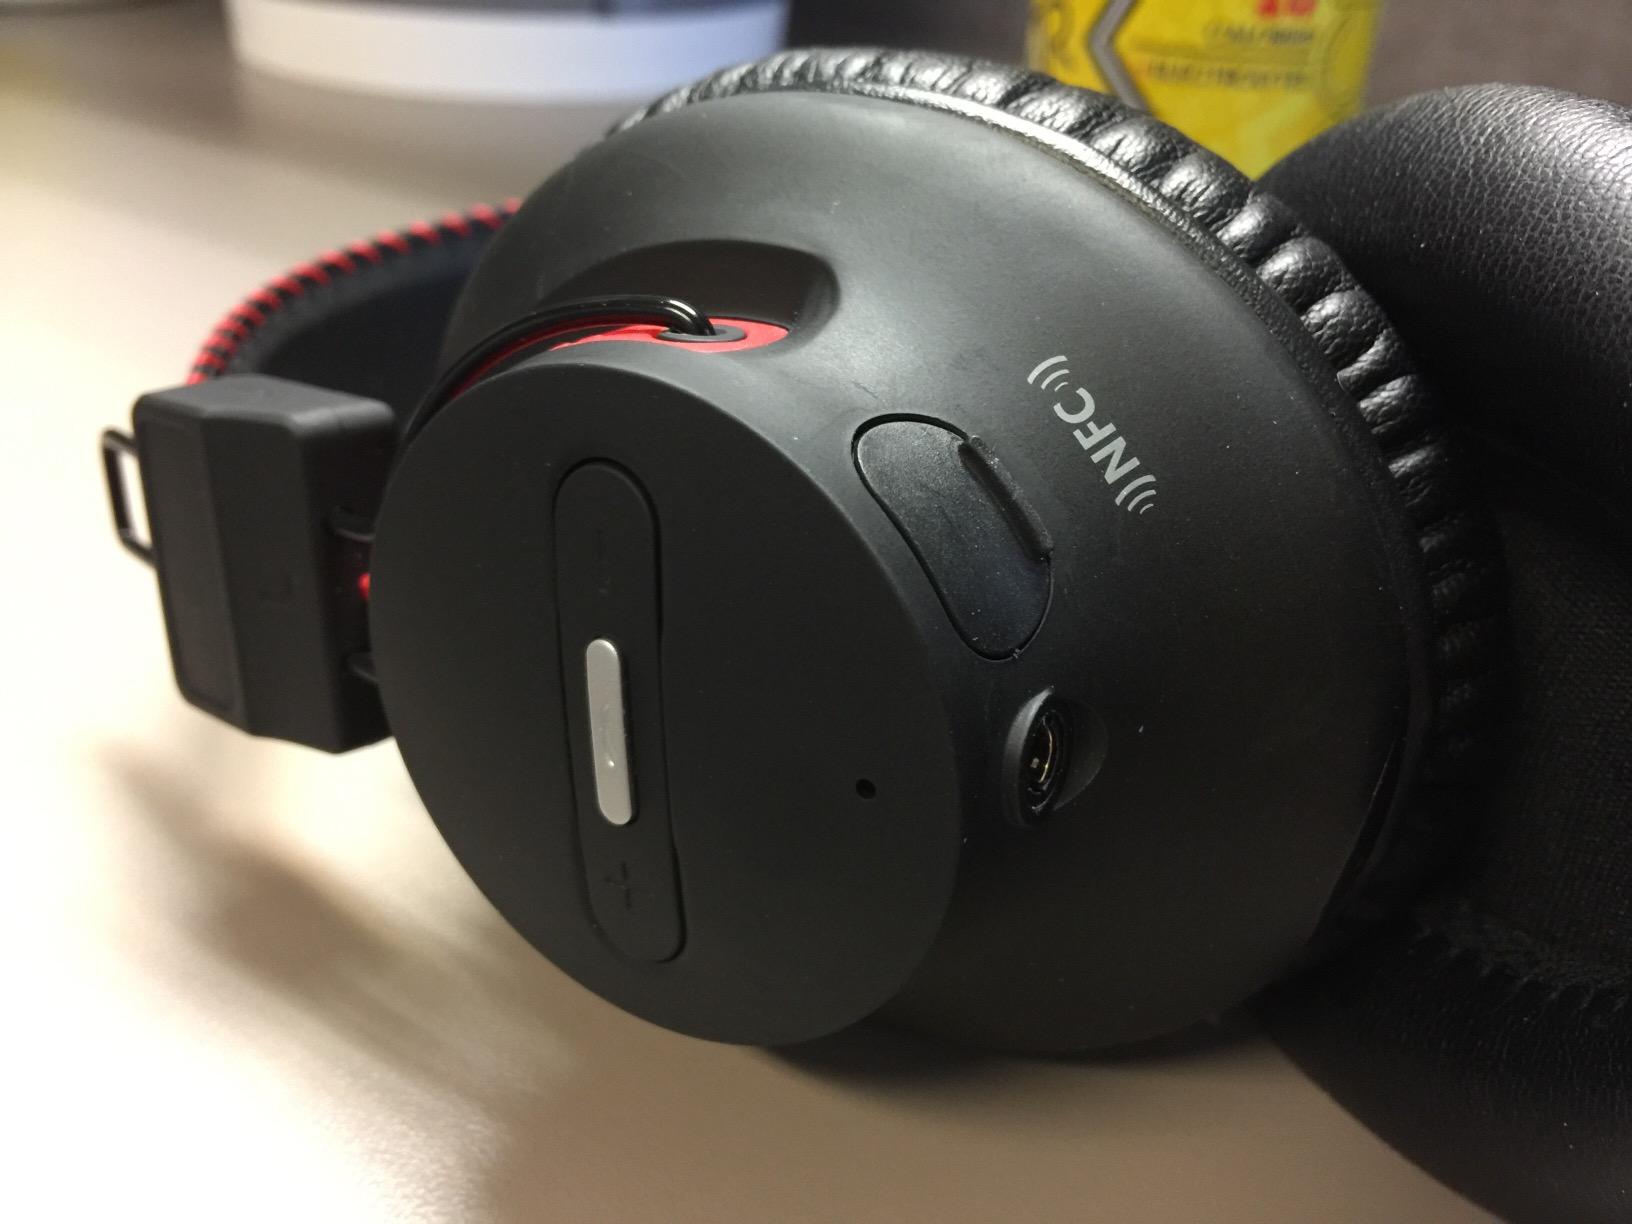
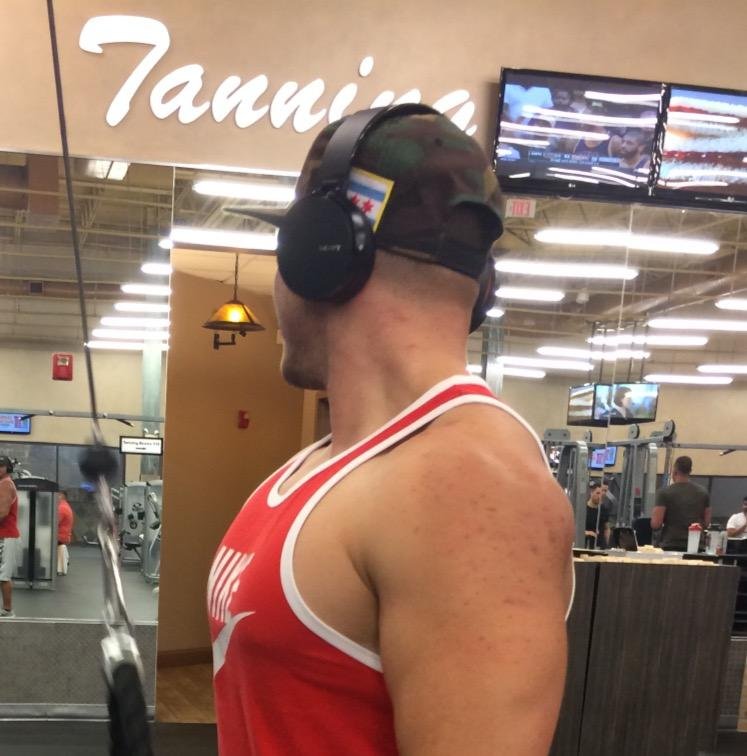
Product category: headphones
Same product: no